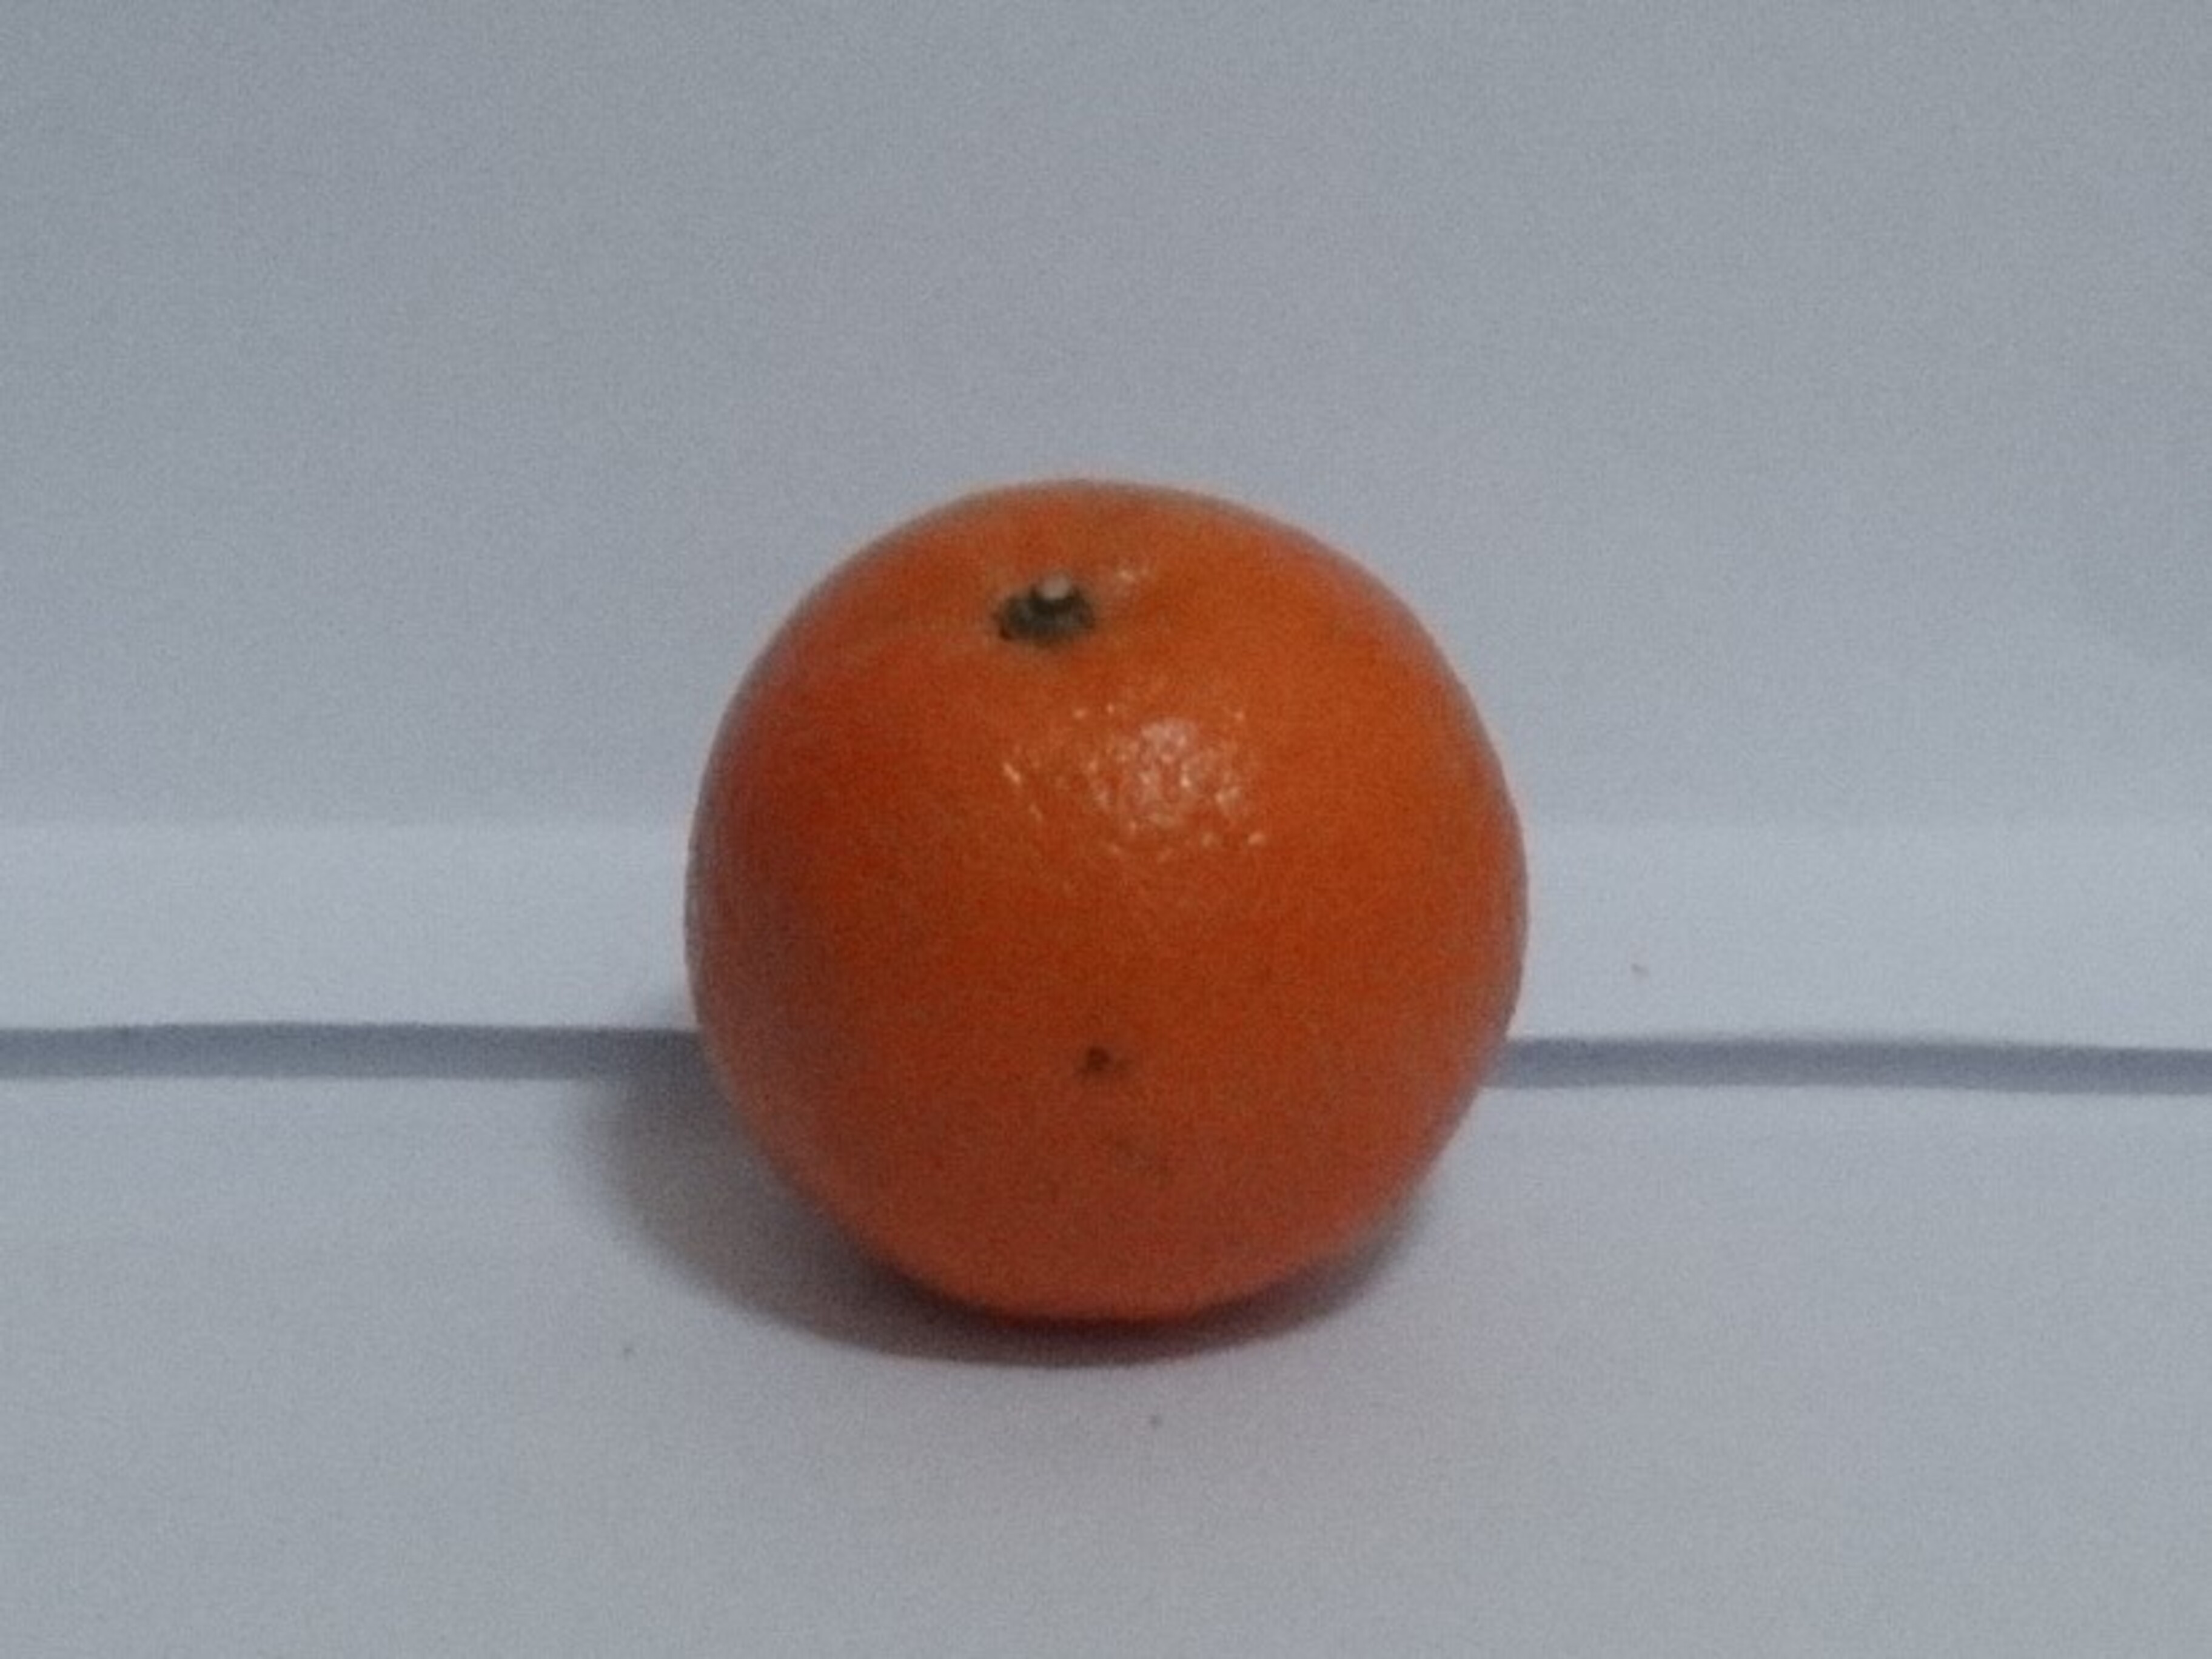
Citrus fruit variety: tankan